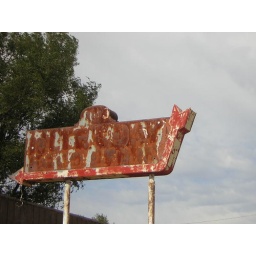
ghost sign for the abandoned bar in Texola